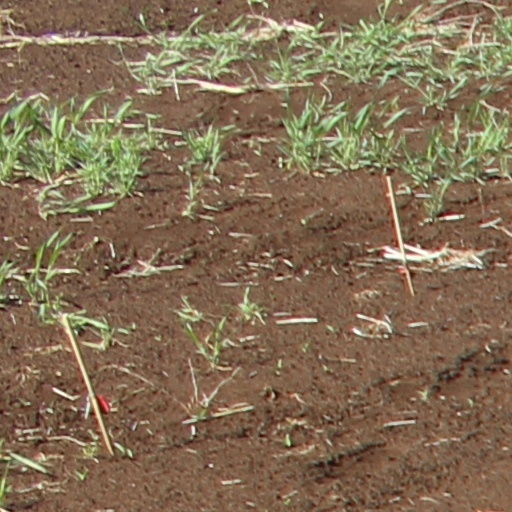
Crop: wheat